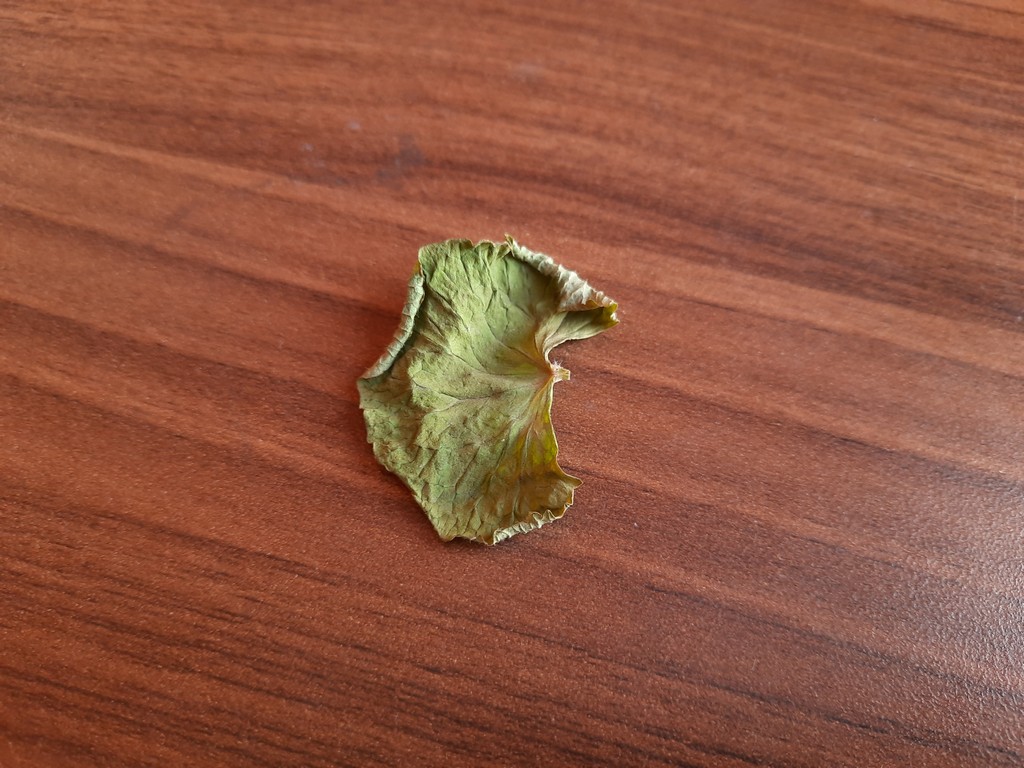
Label: Dried